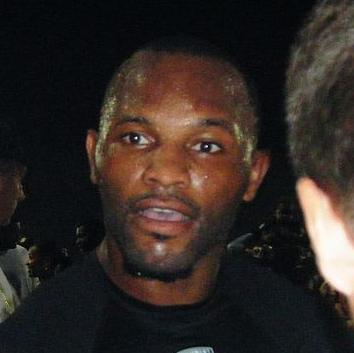
Age: 31